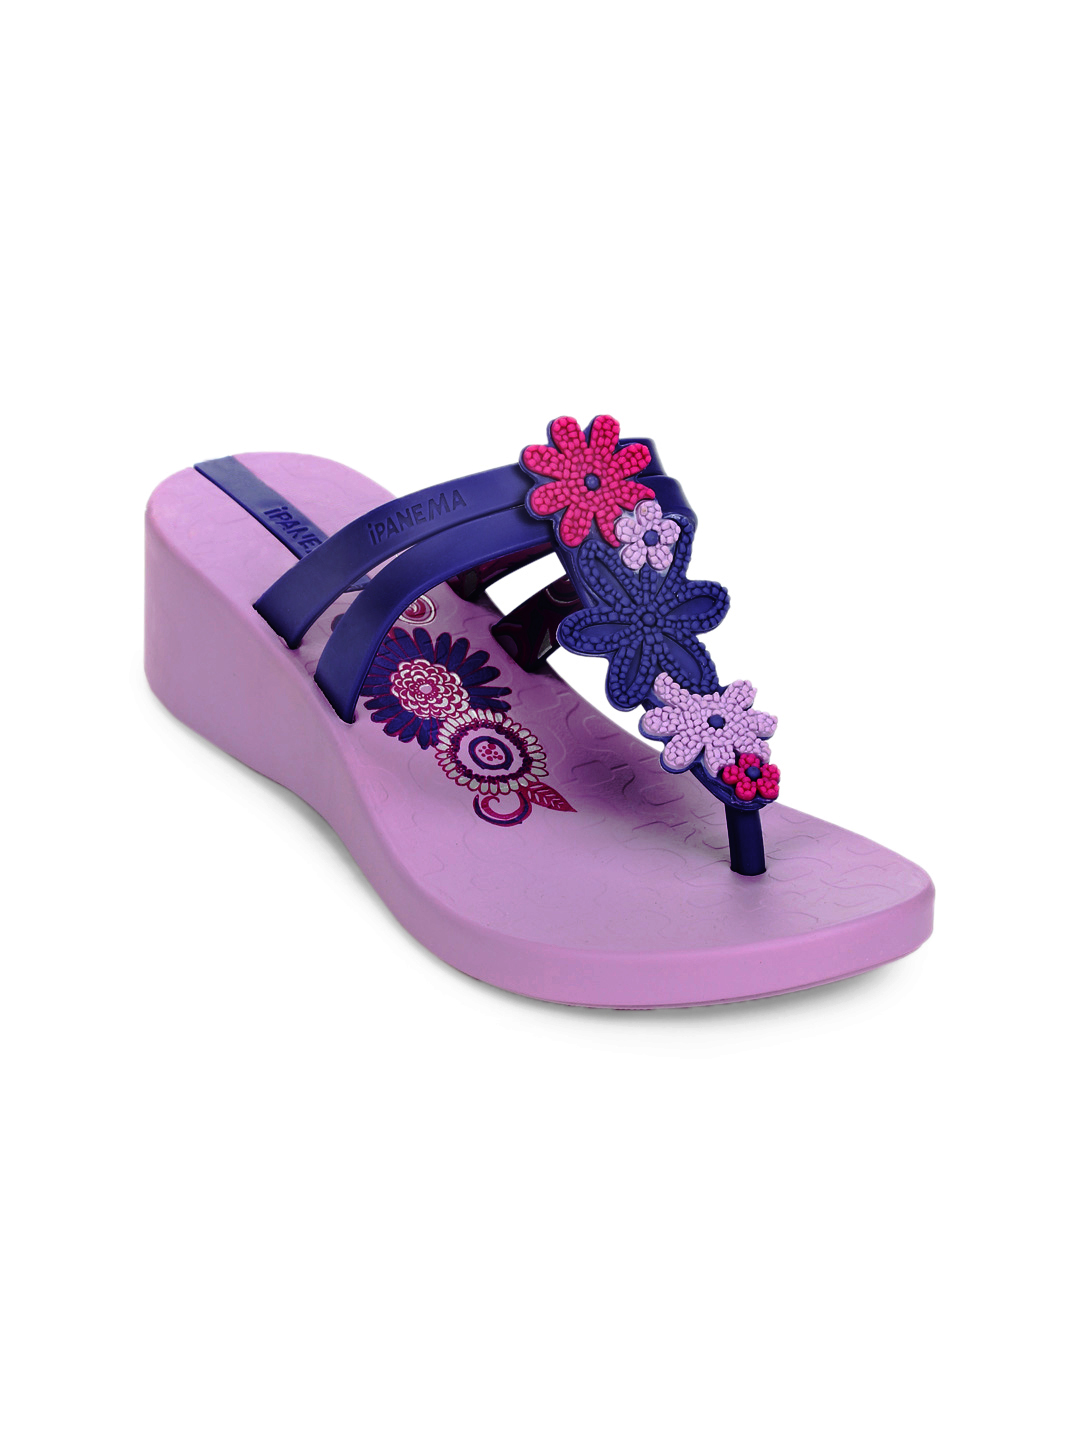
iPanema Women Ritmos Purple Heels
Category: Footwear / Shoes / Heels
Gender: Women
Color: Purple
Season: Winter 2012
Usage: Casual